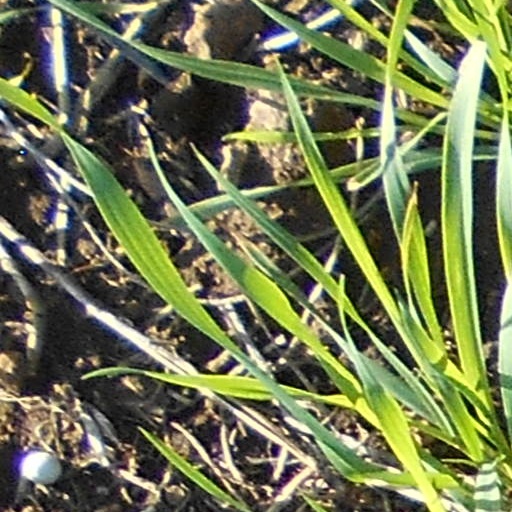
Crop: wheat